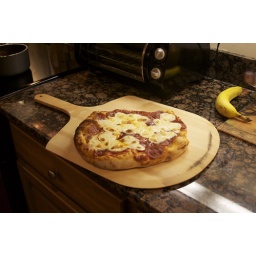
The first pizza in my new Forno Bravo Primavera pizza oven